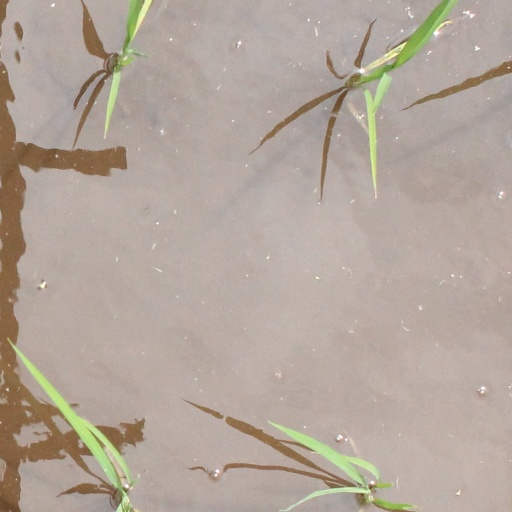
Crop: rice